ONF (band)

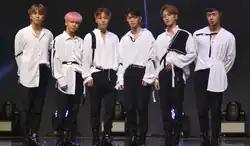
ONF in October 2019From L-R: Minkyun, U, E-Tion, Hyojin, Seungjun, and Wyatt

ONF (pronounced as On and Off) is a South Korean-Japanese boy band formed and managed by WM Entertainment. Originally debuting as a seven-piece group on August 3, 2017, with their EP, the group currently consists of six members: Hyojin, E-Tion, Seungjun (formerly known as J-Us), Wyatt, Minkyun (formerly known as MK) and U. The group's youngest member, Laun, left the group on August 23, 2019, for personal circumstances shortly before the group's fourth extended play "Go Live".